Iochroma arborescens

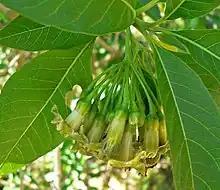
The flowers of certain species of "Iochroma" bear a marked similarity to those of Acnistus – note especially green stripes on interior of white corolla lobes ("Iochroma umbellatum" – cultivated plant, University of California Botanical Garden, Berkeley, California)

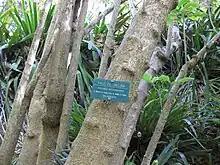
Trunks of mature specimen of "Acnistus arborescens" showing corky, grey bark. Cultivated plant, Mildred E. Mathias Botanical Garden at UCLA, Westwood, Los Angeles, California.

"Iochroma" Benth. was the genus most closely related to the monotypic genus "Acnistus", differing by its induplicate corolla aestivation – with five conspicuous plaits lacking in "Acnistus", its ("Iochroma") accrescent calyx (unchanged or only slightly accrescent in "Acnistus") and its ("Iochroma") larger anthers (1.4 – 2.1 mm long in "Acnistus", but 2.8 – 4.7 mm long in "Iochroma").